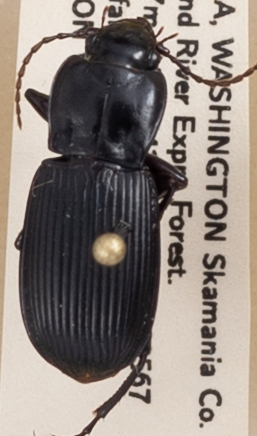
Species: Pterostichus herculaneus
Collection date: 2019-07-02
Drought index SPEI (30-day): -0.944
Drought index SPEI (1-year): -1.93
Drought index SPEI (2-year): -2.09